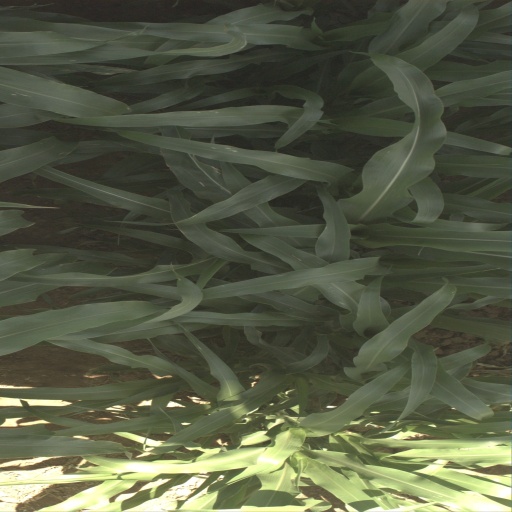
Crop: sorghum